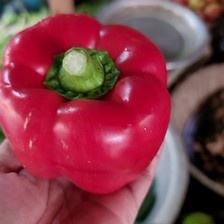
Label: capsicum